Transition metal azide complex

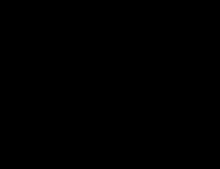
End-on (EO) [left] and end-to-end (EE) [right] binding modes of the azido ligand

The first Mn polyazide compound was prepared by Wöhler et al. in 1917 by reaction of MnCO with HN to form Mn(N). Many divalent Mn azide salts have been synthesized. 1D chains are formed when 2,2’-bipyridine, a bidentate ligand, is used as the counter ion in the reaction between Mn(ClO) • 6HO and excess NaN. This results in a chain with alternating EE and EO bridges which predictably gives alternating antiferromagnetic-ferromagnetic coupling. Another 2D structure is accessed via the reaction of (PPh)MnCl with AgN to form the [PPh][Mn(N)].